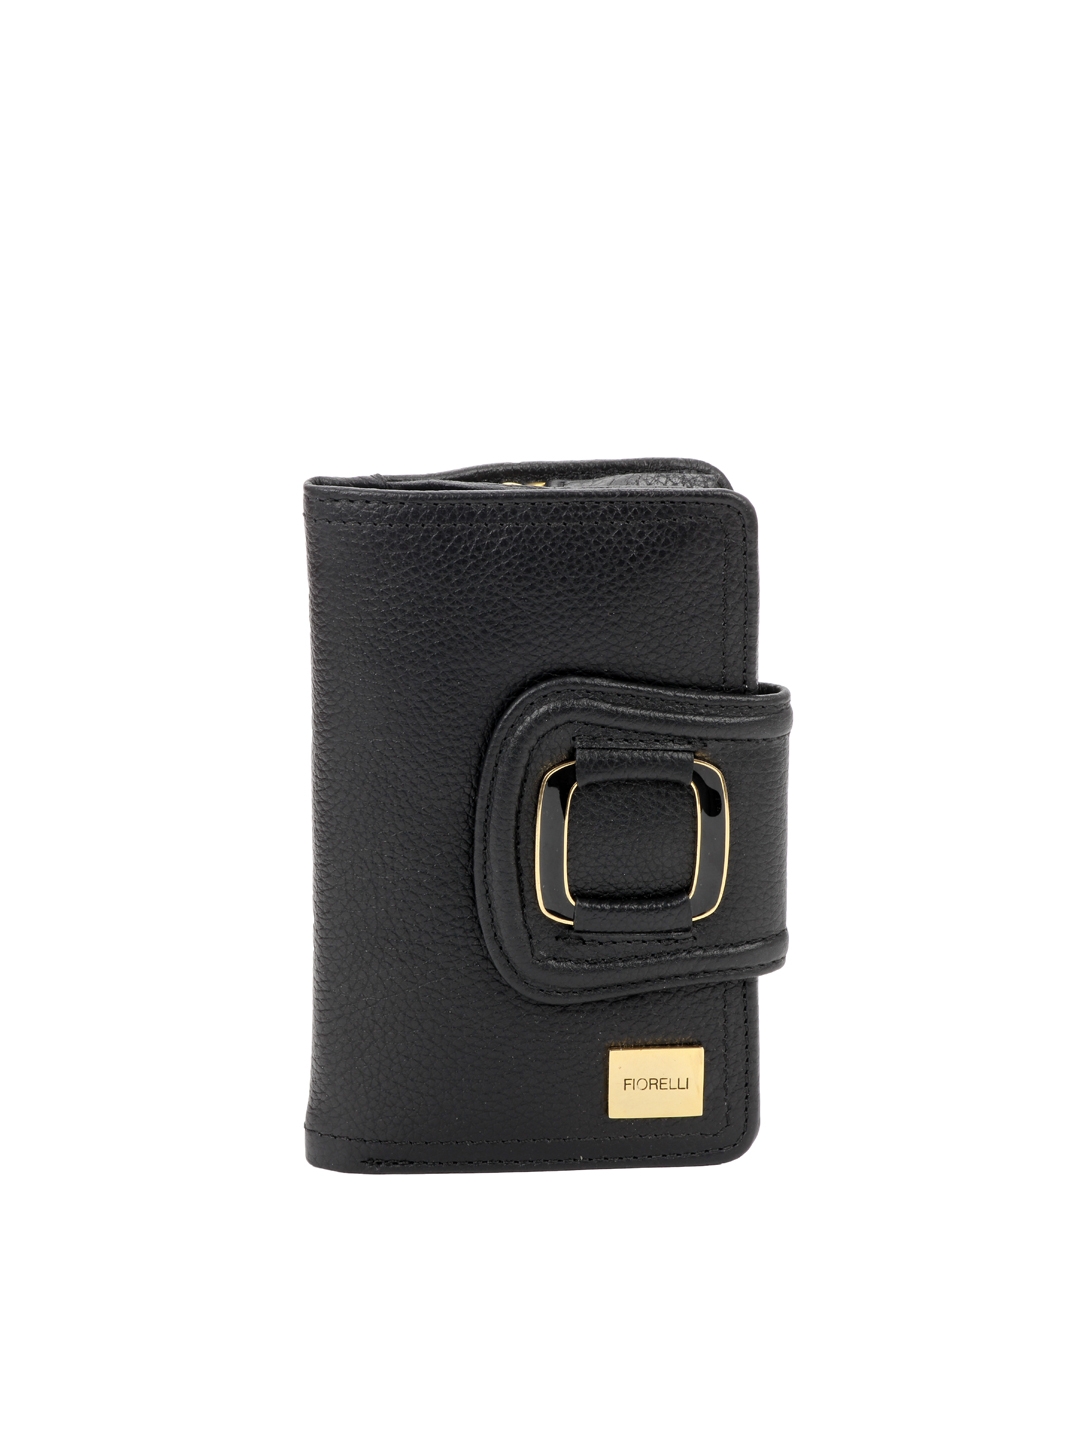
Fiorelli Women Black Wallet
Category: Accessories / Wallets / Wallets
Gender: Women
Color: Black
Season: Fall 2012
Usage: Casual